Mark A. Howland

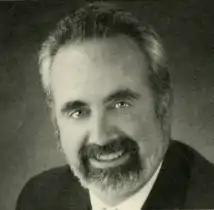
Mark A. Howland in 2003

Howland ran for the Freetown Board of Selectmen in 1999 and was defeated by Lawrence N. Ashley. In 2000, Howland ran again and defeated incumbent selectman Robert A. Robidoux. He served for one term, from 2000 - 2003. In 2002, he was elected to the Massachusetts House from the 12th Bristol District, and in 2003 he did not seek re-election to the Freetown Board of Selectmen. In 2004, he was defeated in his bid for re-election to the House by Stephen Canessa, a Lakeville school committee member. In 2005, Howland moved to New Bedford and ran for mayor against incumbent mayor Frederick Kalisz, Scott Lang, and former mayor George Rogers. Howland was defeated in the primary.